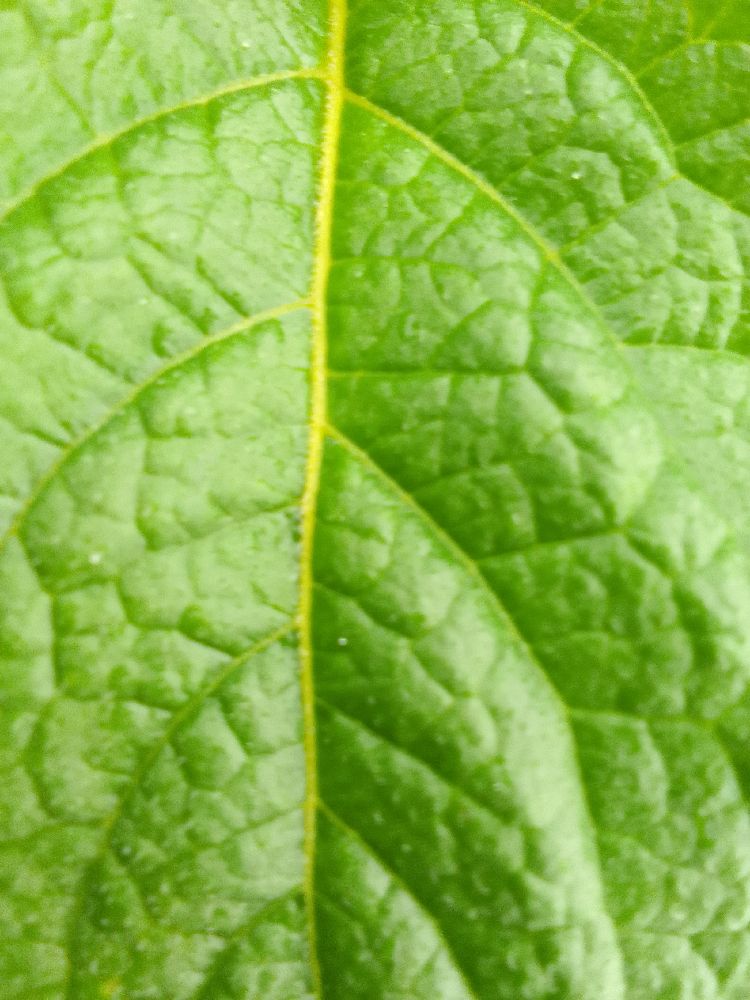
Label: Healthy